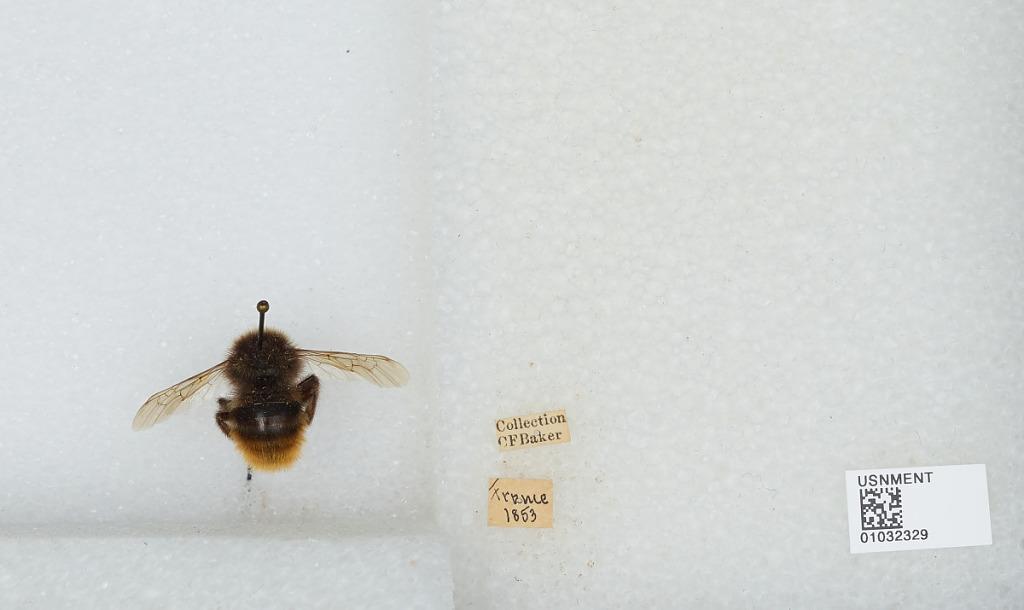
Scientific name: Bombus (Psithyrus) rupestris (Fabricius)
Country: France